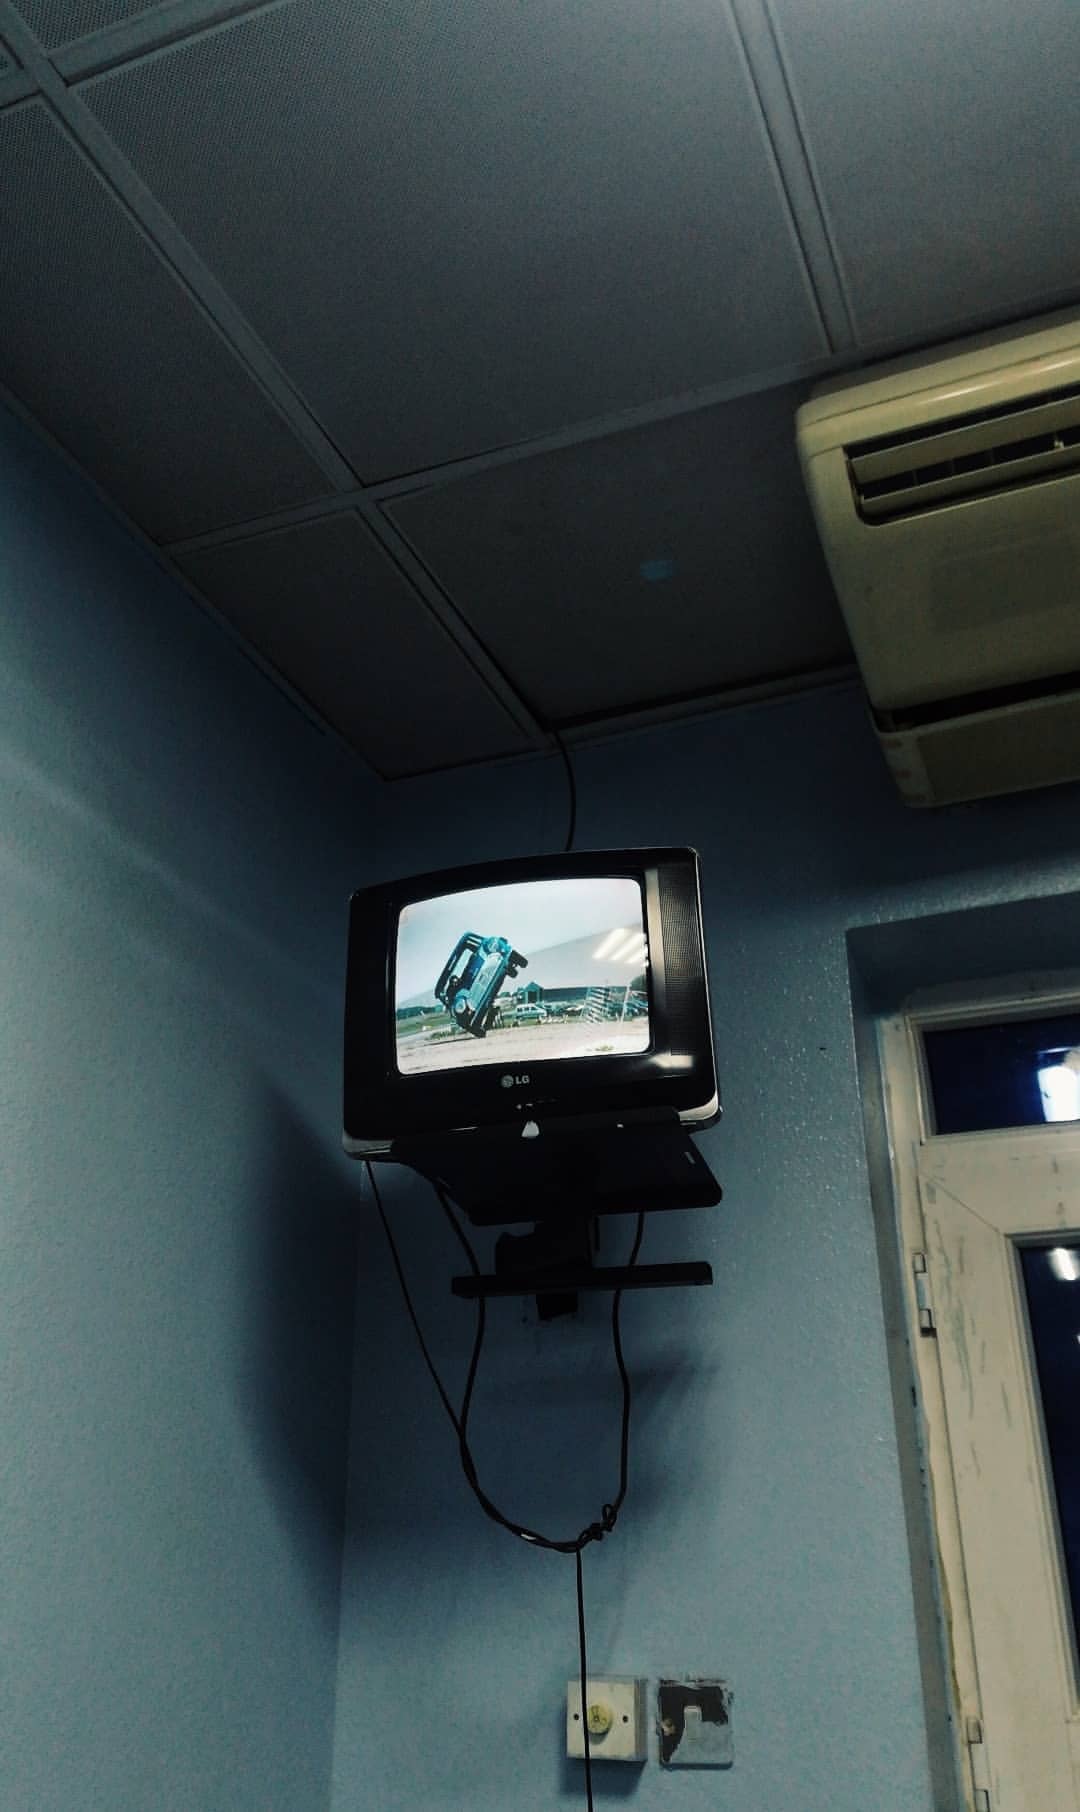
الوصف بالفصحى: تلفاز صغير يعمل داخل غرفة
الوصف بالعامية السودانية: تلفزيون صغير شغال في أوضة
التصنيف: Urban & City Life
التصنيف الفرعي: Night Streets